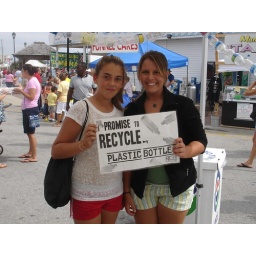
A plastic bottle recycling promise at the 2009 Seafood Festival in Morehead City NC (10/3/2009)